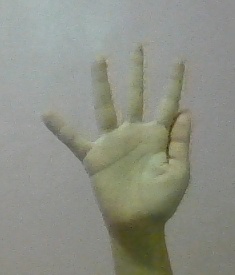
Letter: sheen